Thomas Buchanan (moderator)

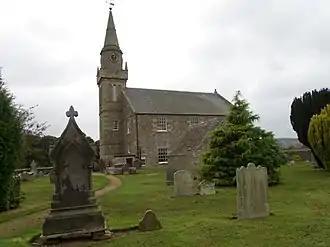
Ceres Parish Church

In 1587 the General Assembly made him "Commissioner for Fife". In 1588 he succeeded Rev Robert Bruce as Moderator of the General Assembly of the Church of Scotland the highest position in the Scottish church. He attended 26 out of the 31 General Assemblies occurring during his ministry.